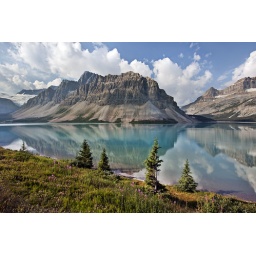
Bow Lake and mountain scenery along road in Banff National Park